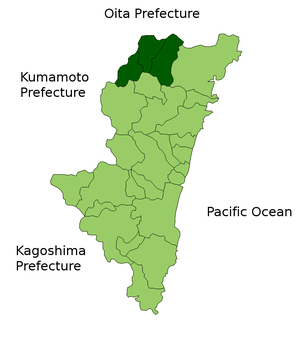
Le district de Nishiusuki est un district de la préfecture de Miyazaki, au Japon.